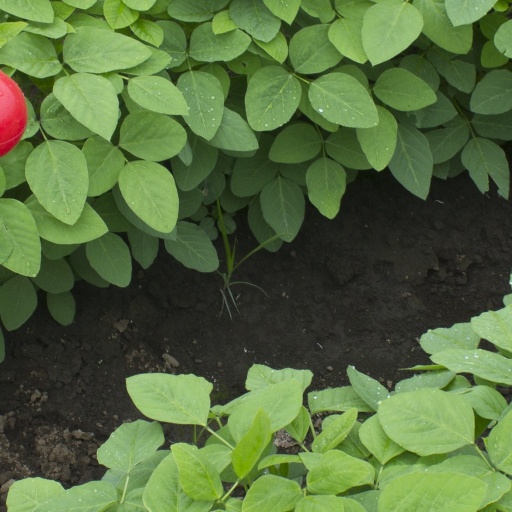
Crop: soybean